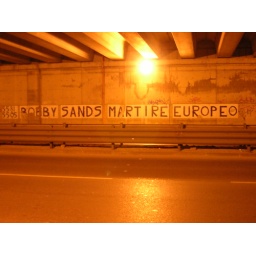
&amp;quot;bobby sands european martyr&amp;quot;, written under a road bridge in Via Stalingrado, bologna. always makes me laugh.